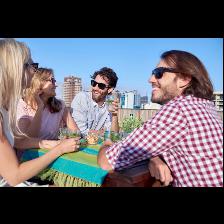
Label: Human